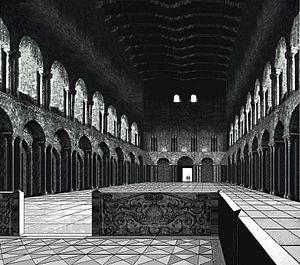
À partir de la fin Vᵉ siècle, l'avènement de la dynastie mérovingienne a entraîné en Gaule des changements importants dans le domaine des arts. L'art antique littéraire classique qui y était encore vivant au Vᵉ siècle grâce aux écoles de grammairiens et de rhéteurs va lentement se transformer au VIᵉ siècle par le développement d'une culture chrétienne grâce à l'action des évêques et des monastères. La même transition va se produire pour les autres arts.
L’église Saint-Pierre de Vienne, aujourd'hui Musée archéologique Saint-Pierre, est une ancienne abbatiale, l'une des plus anciennes églises françaises, située dans le département de l'Isère et la région Rhône-Alpes.